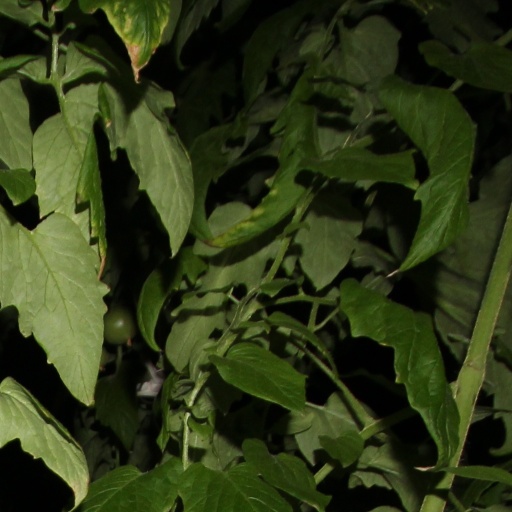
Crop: tomato